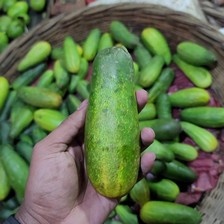
Label: cucumber